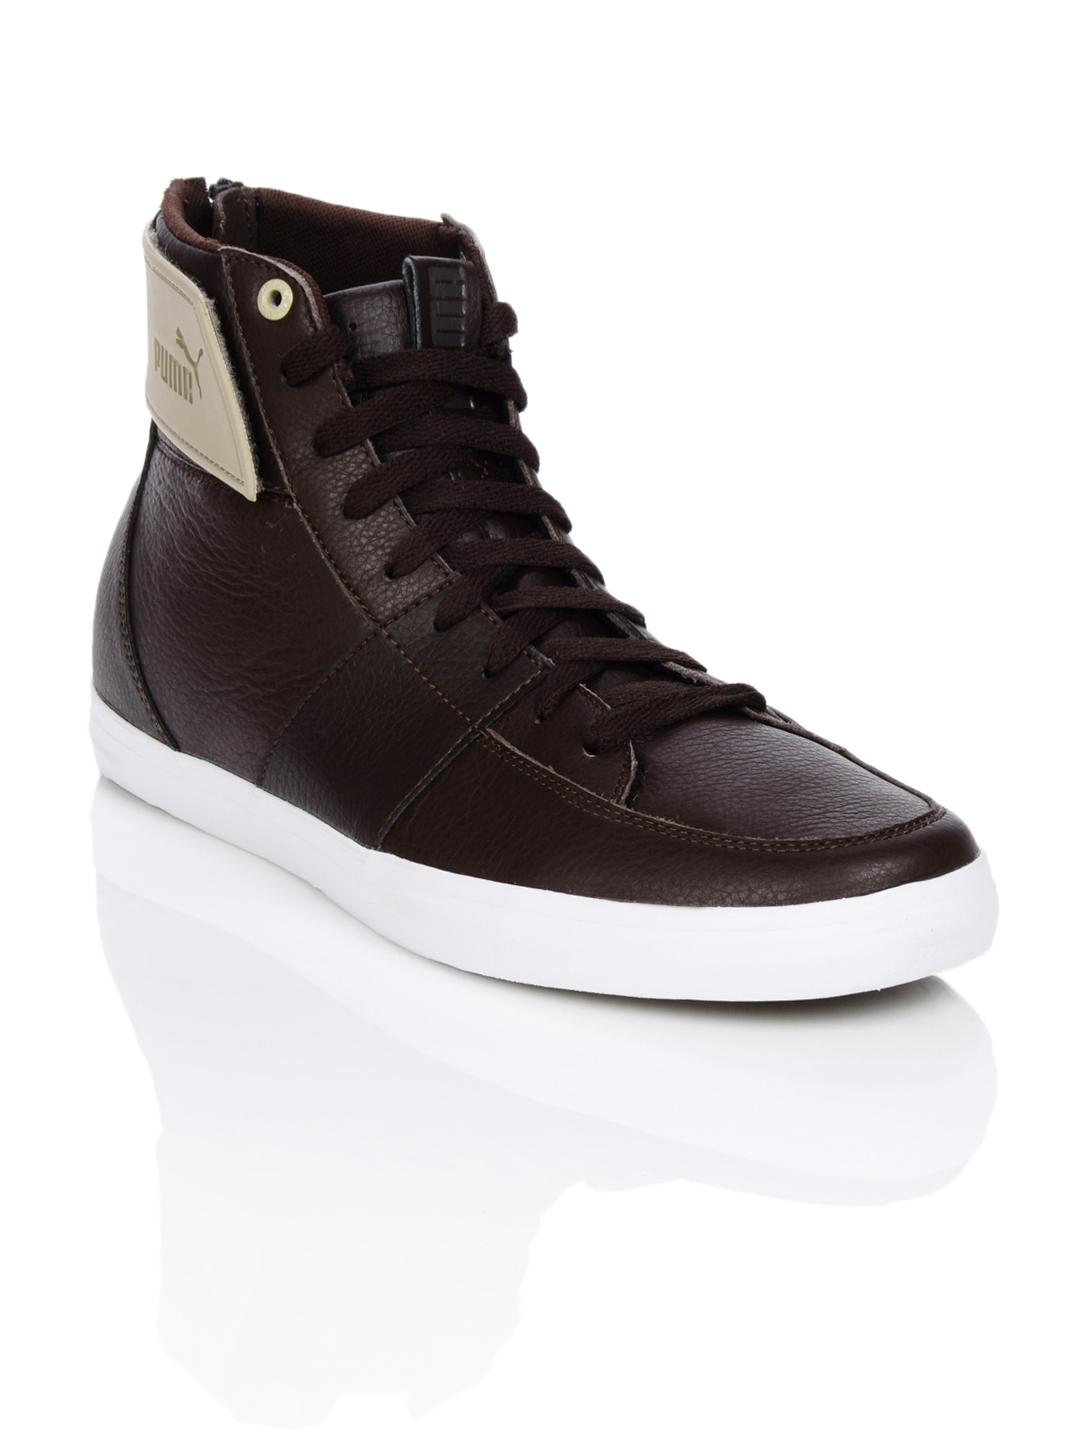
Puma Men EI Vuelo Mid Leather Brown Shoes
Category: Footwear / Shoes / Casual Shoes
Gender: Men
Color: Brown
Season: Summer 2012
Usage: Casual